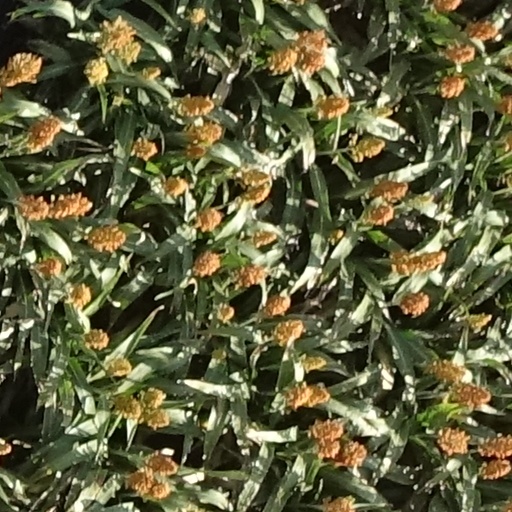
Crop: sorghum